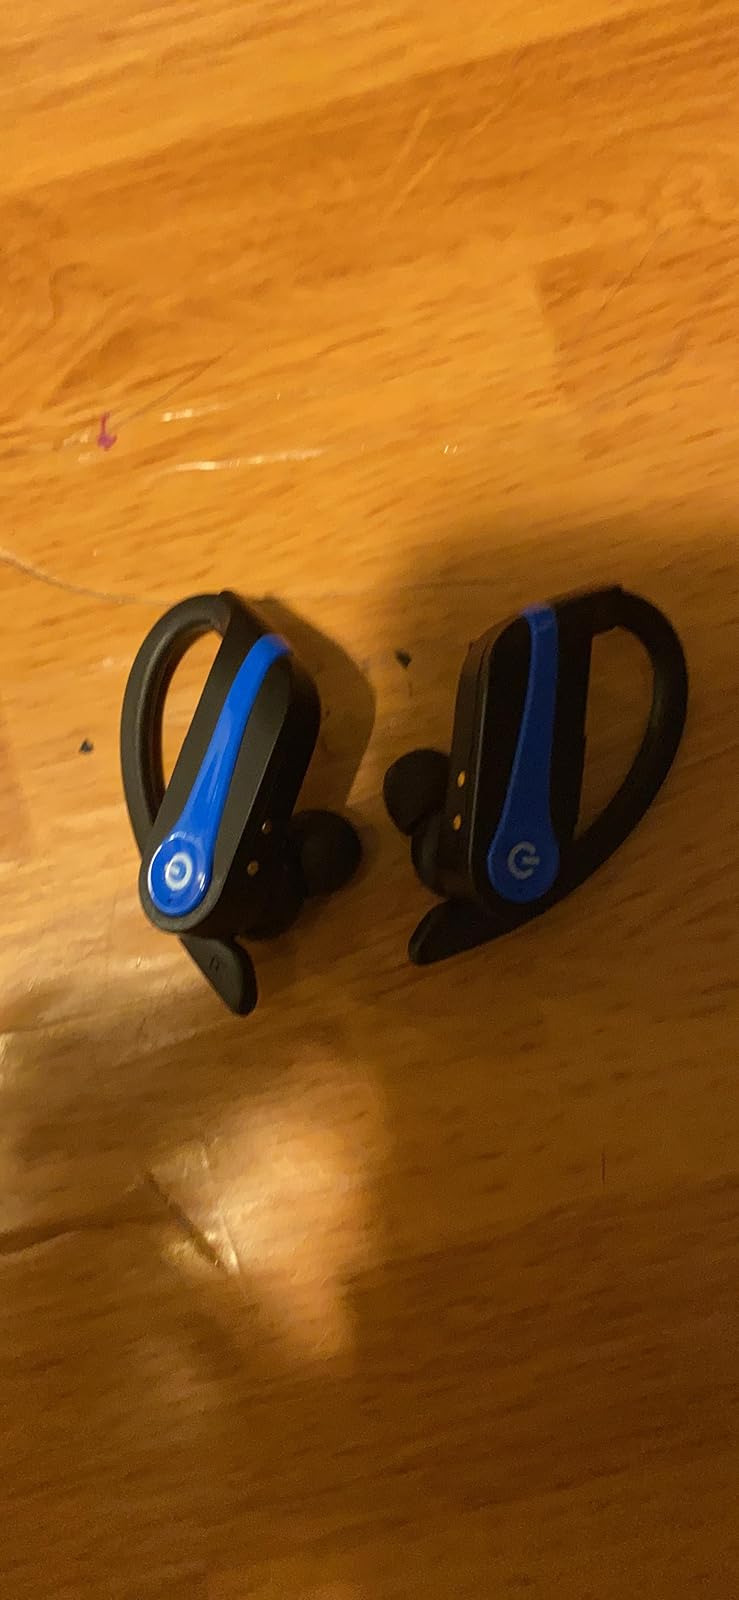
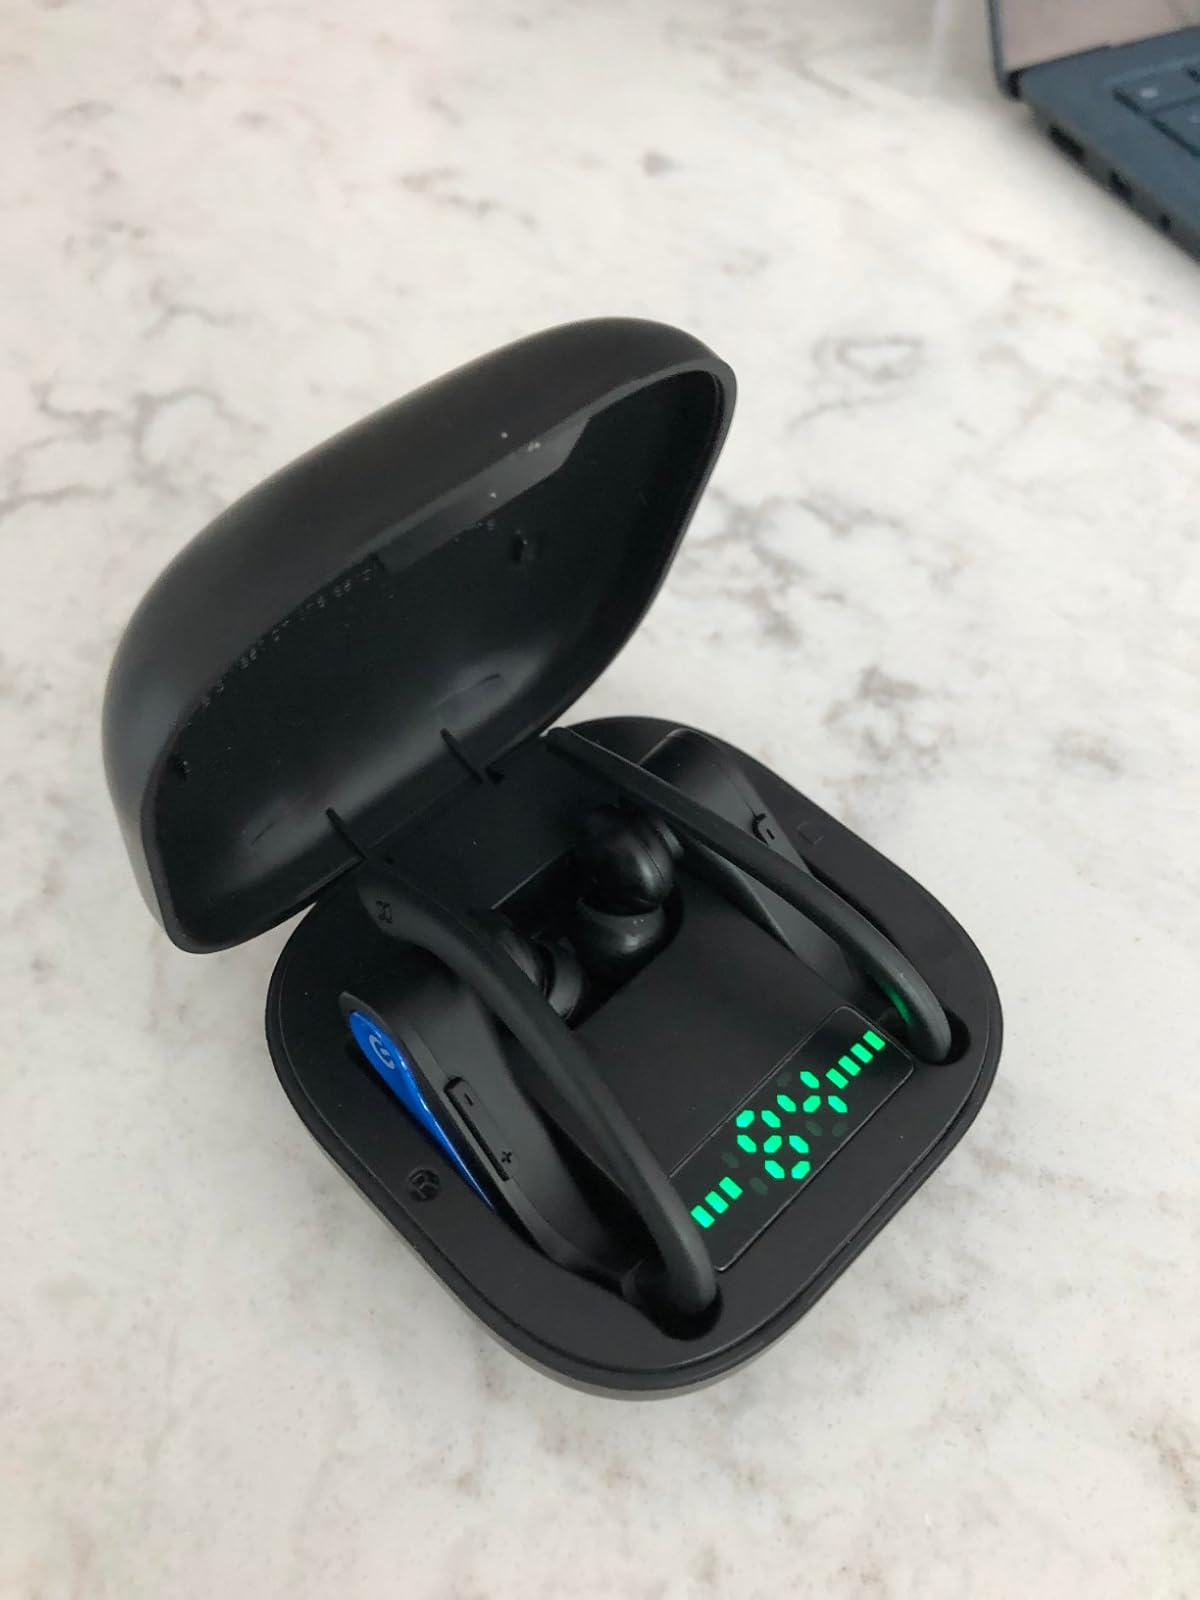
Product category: earbuds
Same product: yes